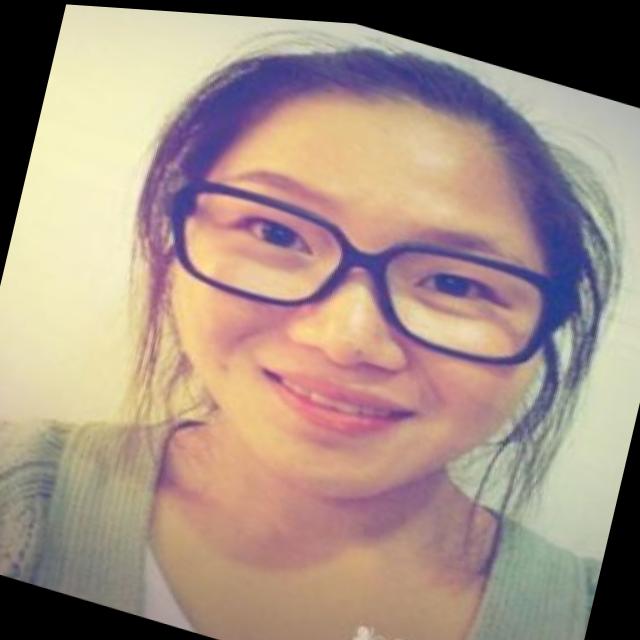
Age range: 21-44